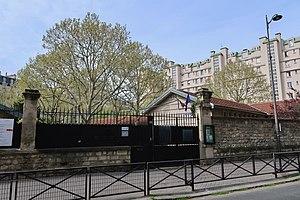
École maternelle, 58 rue Erlanger (Paris, 16e).
La rue Erlanger est une voie du 16ᵉ arrondissement de Paris, en France.